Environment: real
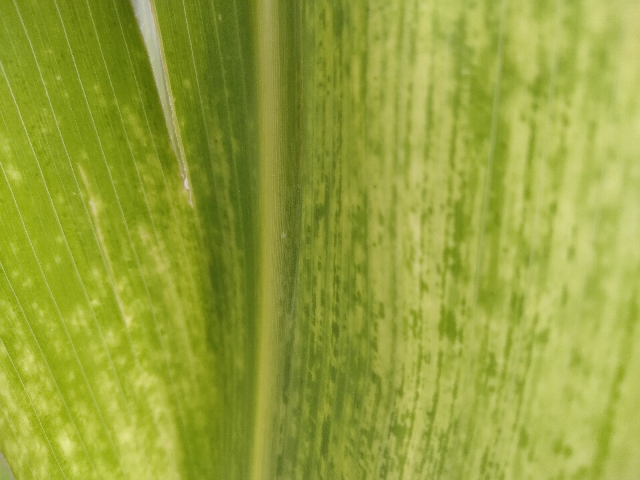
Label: lethal_necrosis